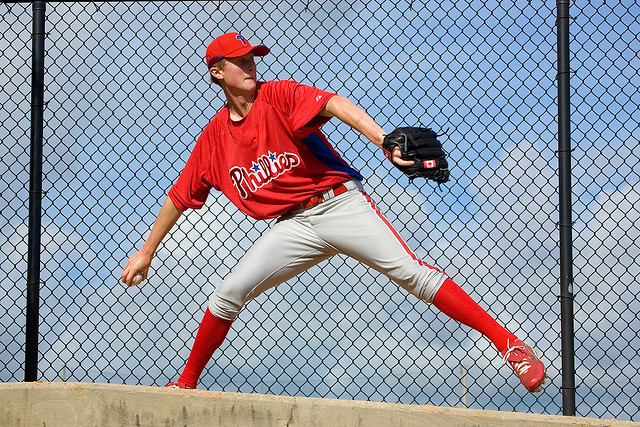
cầu thủ bóng chày đang đứng ném bóng trước hàng rào